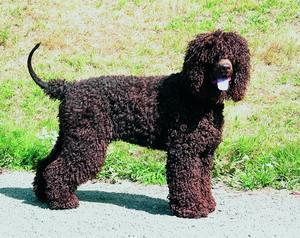
Irish_water_spaniel